Torpaskolan

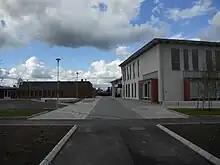
Torpaskolan in Vänersborg.

Due to outdated equipment as well as housing, the decision was taken in 2010 to demolish Torpaskolan, and to construct a new school on the old schoolyard. It would be more expensive to update the existing buildings to modern state than to simply build a new school. The scattered smaller buildings are also to be demolished, with the exception of the building containing the canteen and auditorium, which will be modernized and re-equipped. The new school, yet to be named, but expected to be named Torpaskolan as its predecessor, is according to budget expected to cost about 75 000 000 SEK, and is to be finished in August 2011. During the building of the new school, the students are remaining in the old school, having classes as normal. The old Torpaskolan is expected to be demolished in June or July 2011, then having educated students for 46 years.